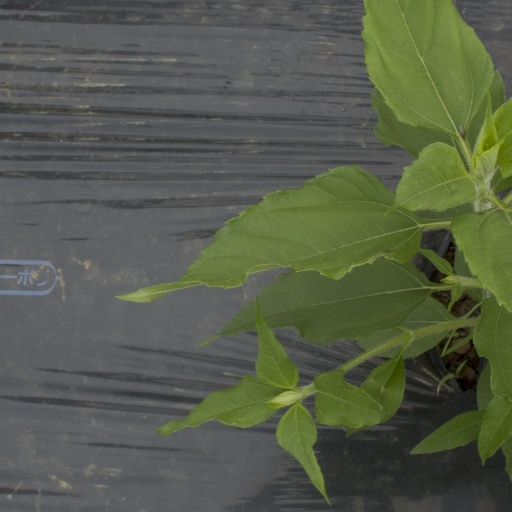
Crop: Jerusalem artichoke